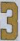
Number: 3